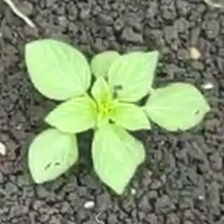
Weed species: Kena_(Commplina_benghalensio)